Biscuit

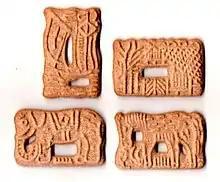
Dutch biscuit in various shapes: ship, farmhouse, elephant, horse

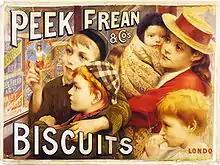
1891 advertisement in London for Peek Freans, a brand exported to Asia

The word biscuit comes from the Old French word , which was derived from the Latin words ('twice') and ('to cook', 'cooked'), and, hence, means 'twice-cooked'. This is because biscuits were originally cooked in a twofold process: first baked, and then dried out in a slow oven.